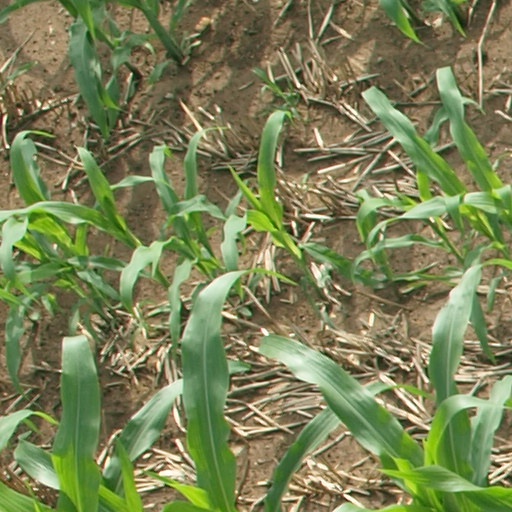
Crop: maize; corn